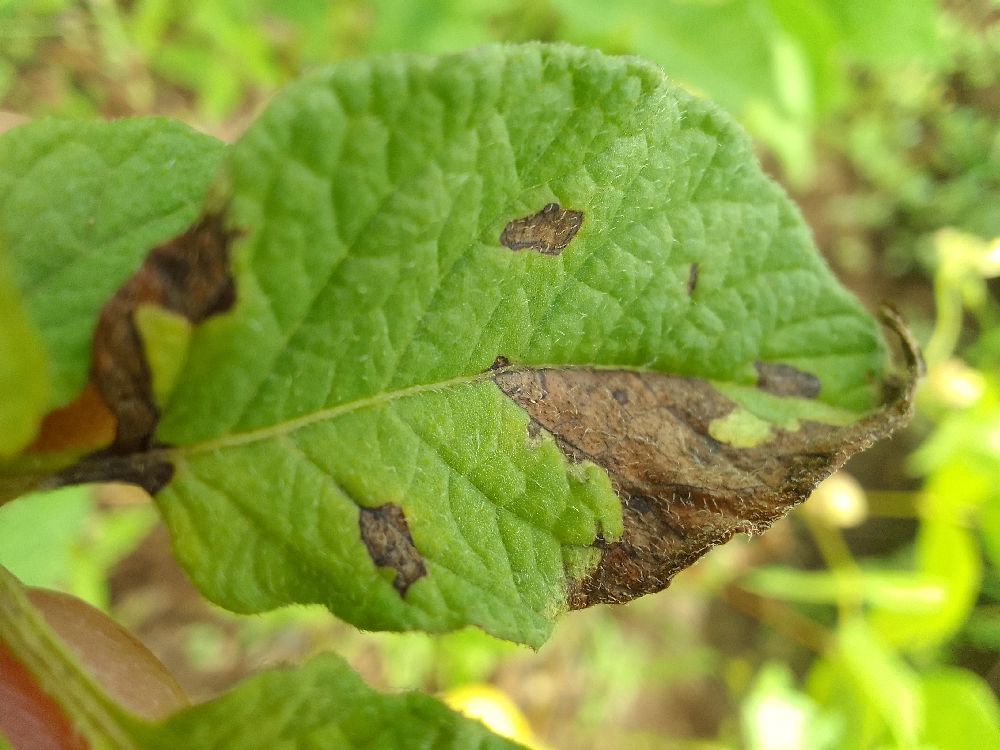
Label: Late blight